Ben Chestnut

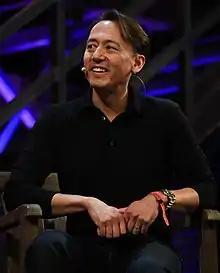
Chestnut in 2019

Ben Chestnut (born 1973/1974) is an American Internet entrepreneur. He is the co-founder (with Dan Kurzius) and former CEO of Mailchimp, an email marketing company. As of November 2022, his net worth was estimated at US$4.1 billion.